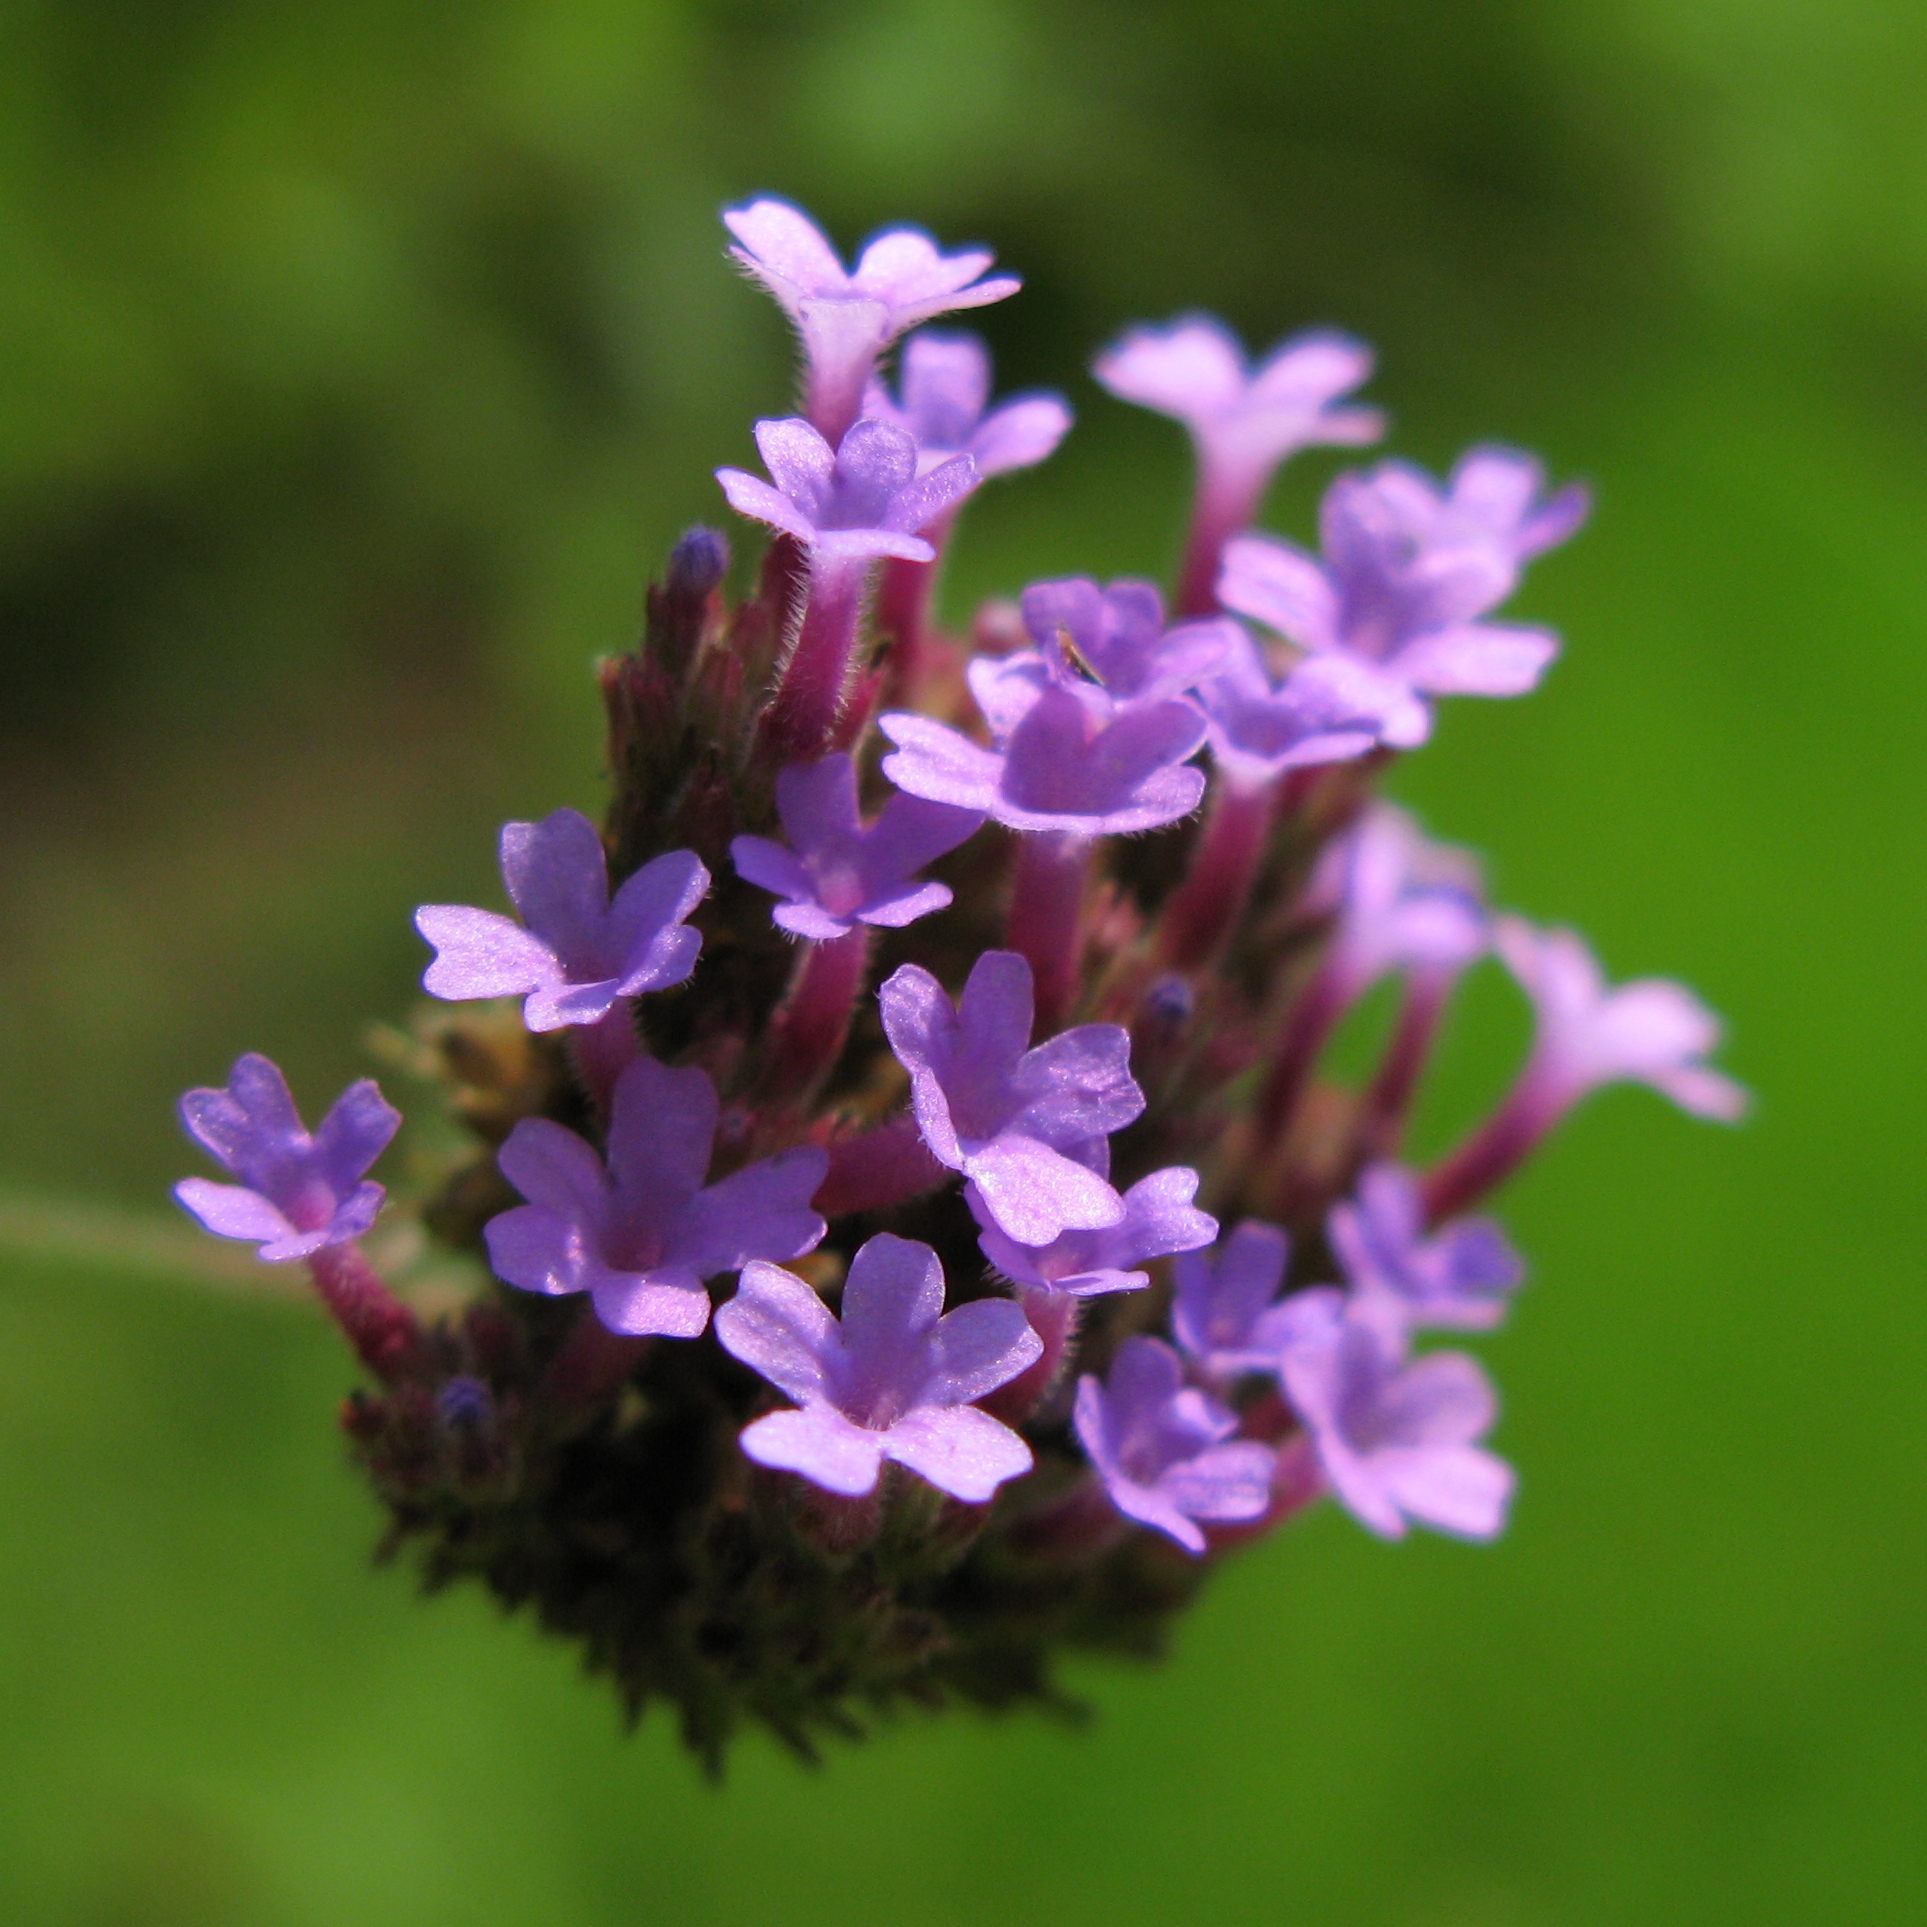
blossom, plant, flower, purple, high, herb, botany, flora, lavender, wildflower, hires, hi, res, g7, themacrogroup, macro photography, flowering plant, verbena, annual plant, land plant, english lavender, breckland thyme, dame's rocket